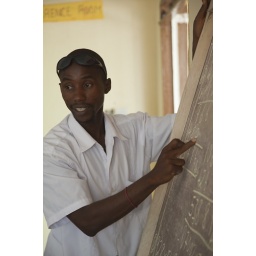
Teacher class 3/4 at the new center for street girls in Makeni, the new center has been open for 4 weeks.